Union Block (Brigham City, Utah)

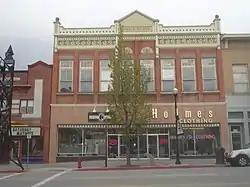

The Union Block, a building at 57 S. Main St. in Brigham City, Utah, was built in 1892. It was listed on the National Register of Historic Places in 1991.